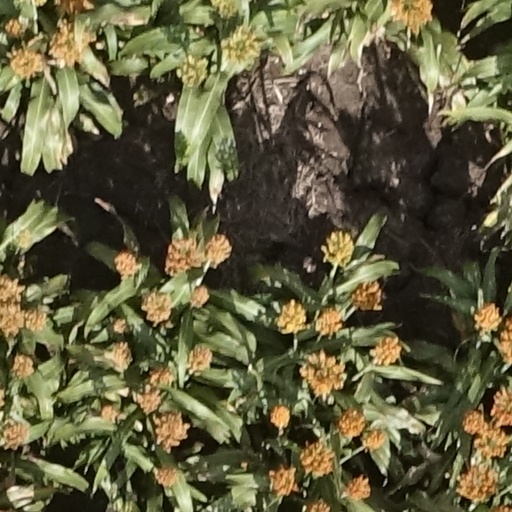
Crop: sorghum